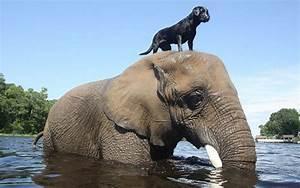
elephant